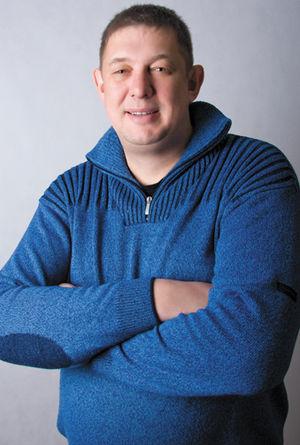
Oleg Guennadievitch Grebnev, le 4 février 1968 à Volgograd est un ancien joueur de handball Soviétique puis russe évoluant au poste de pivot. Il est actuellement le président du club russe du Kaustik Volgograd.